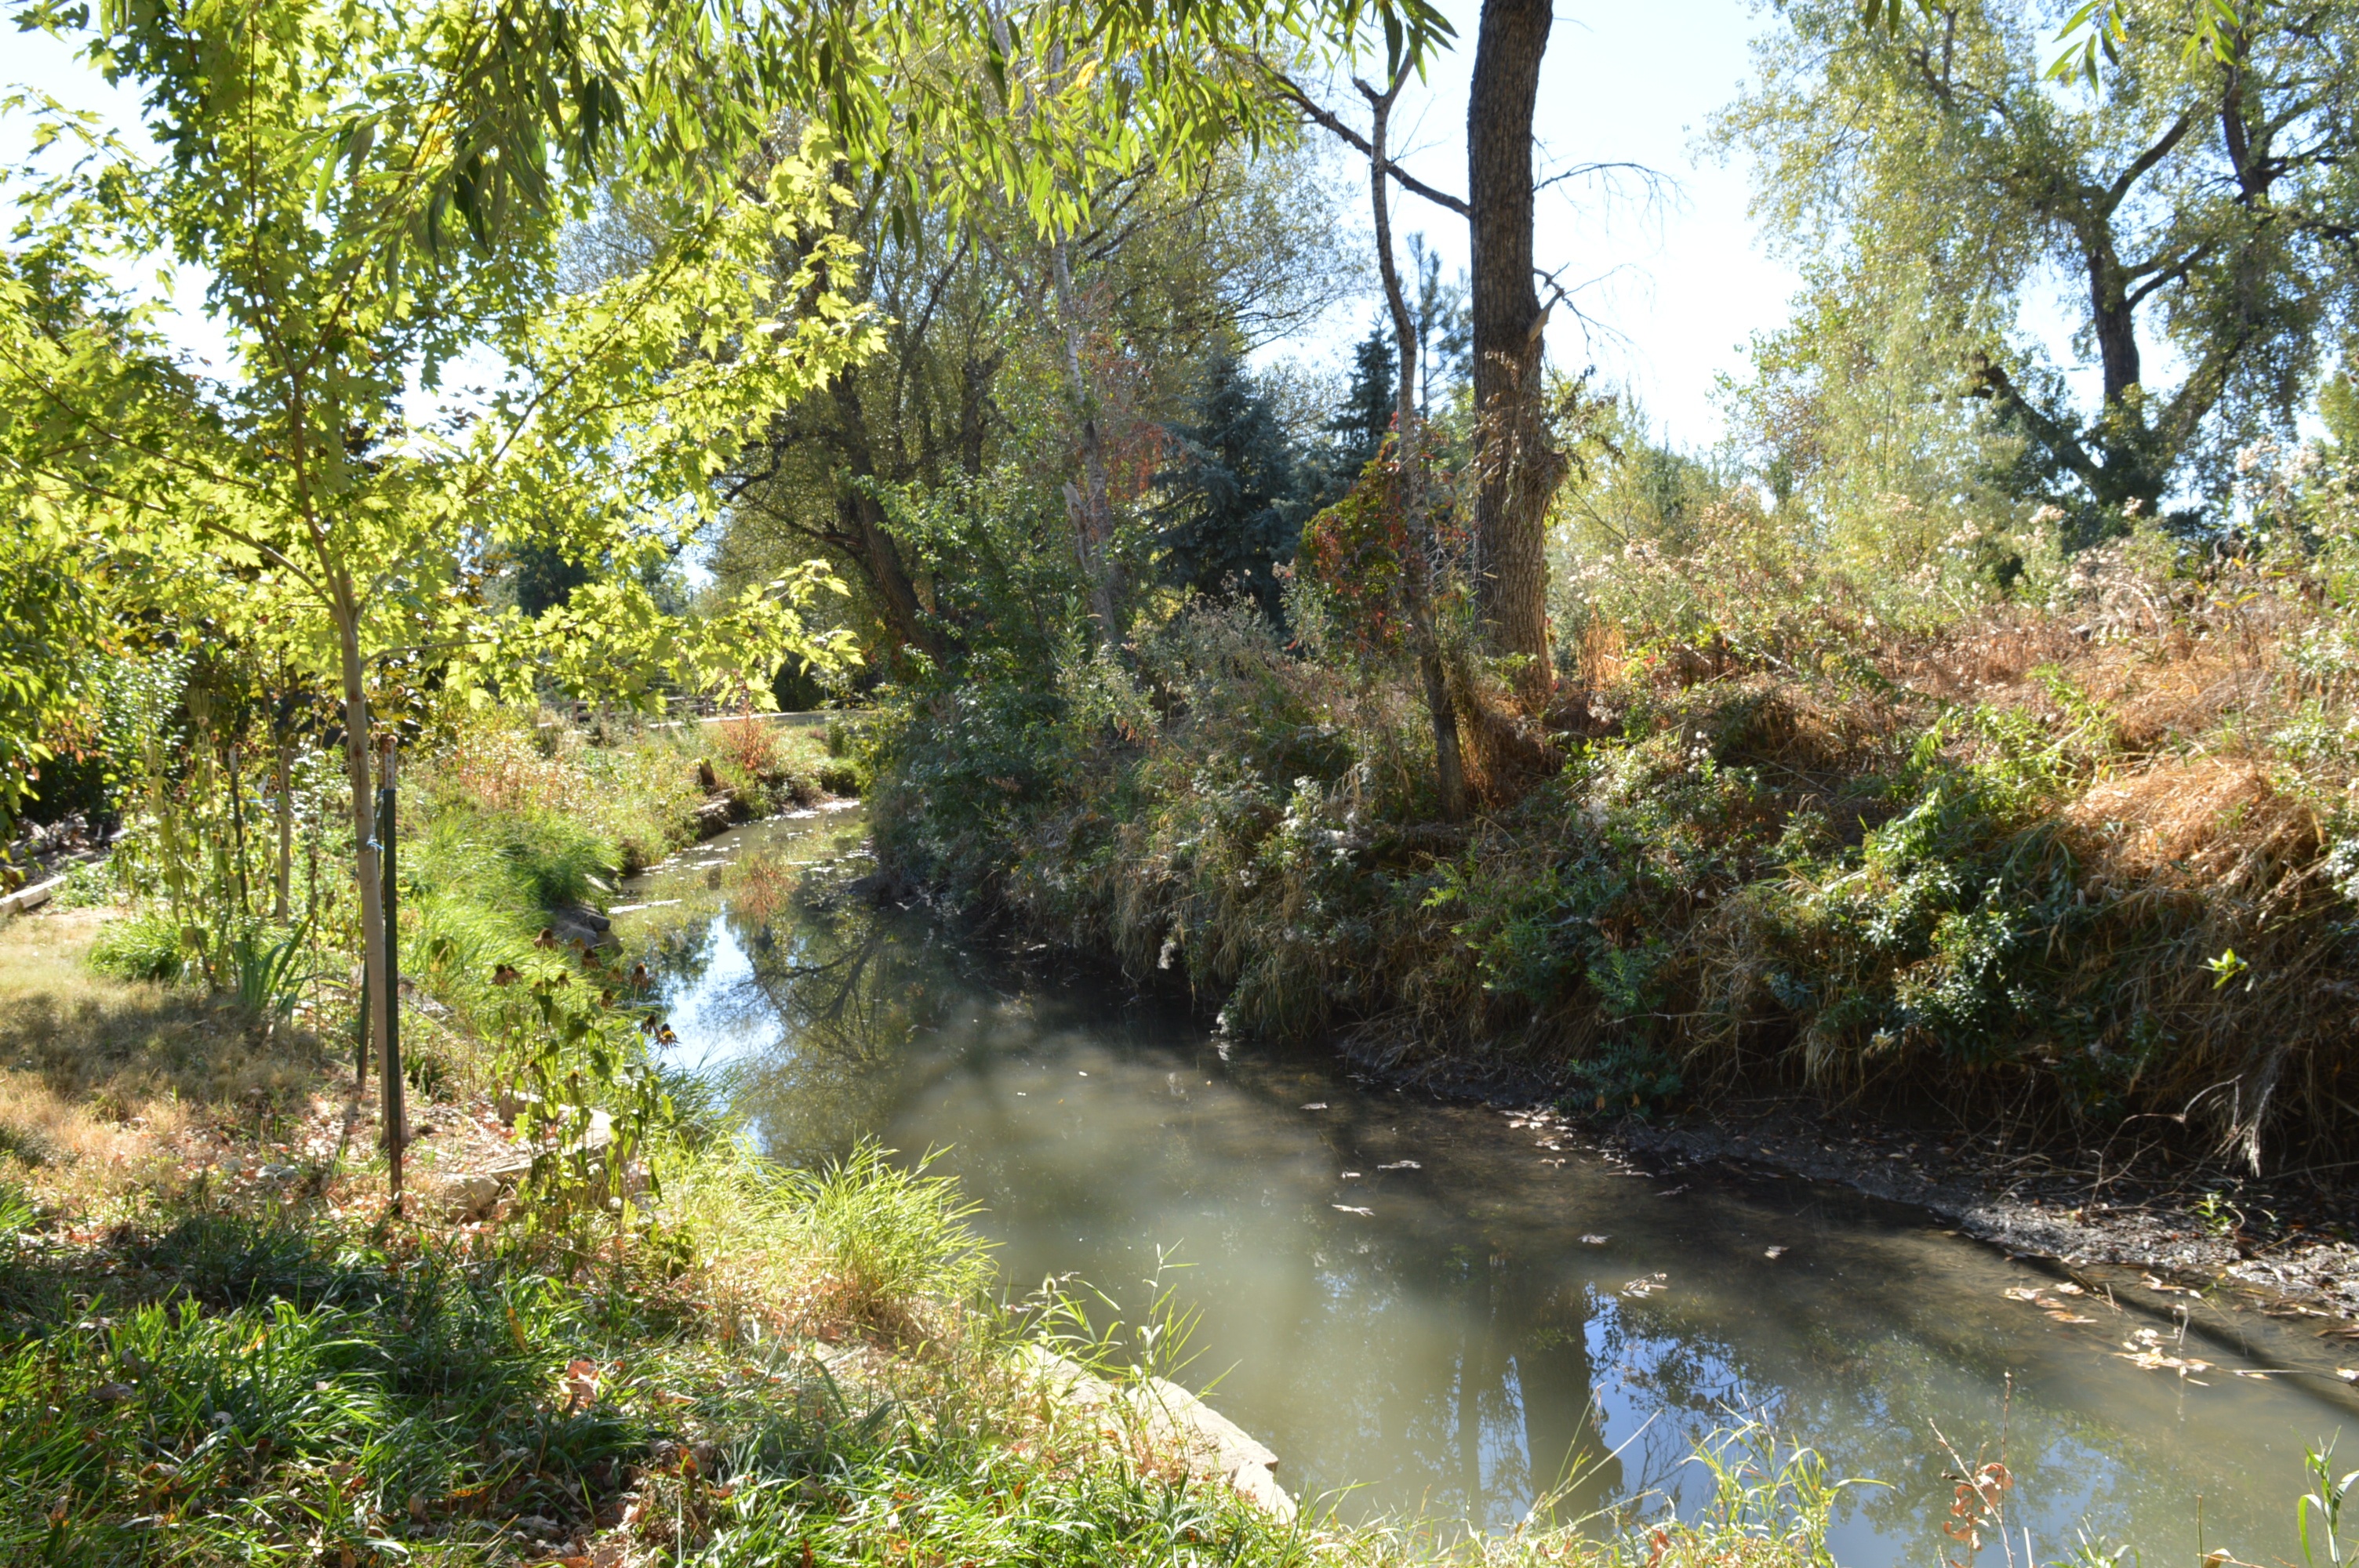
landscape, tree, water, forest, creek, wilderness, trail, river, pond, environment, foliage, stream, green, jungle, natural, autumn, waterway, body of water, trees, vegetation, rainforest, wetland, woodland, habitat, ecosystem, watercourse, nature reserve, peaceful background, natural environment, geographical feature, riparian forest